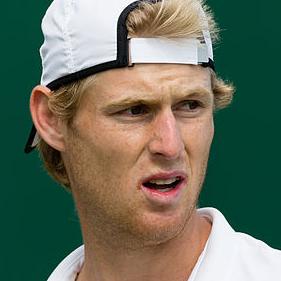
Age: 20